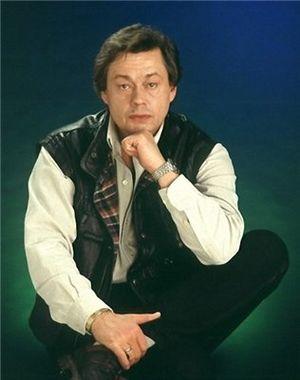
Nikolaï Petrovitch Karatchentsov, né le 27 octobre 1944 à Moscou et mort le 26 octobre 2018 dans la même ville, est un acteur soviétique puis russe de théâtre et de cinéma, Artiste du peuple de la RSFSR en 1989.